Administrative divisions of Donetsk Oblast

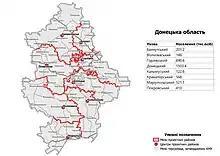
Raions of Donetsk Oblast as of August 2020.

On 18 July 2020, the number of districts was reduced to eight. This includes territories not under control of Ukrainian government, where the old territorial division is in use. The eight districts are: